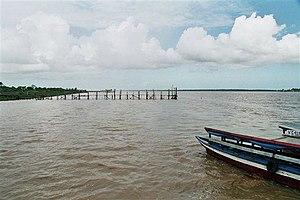
Le Suriname ou Surinam est un fleuve de 480 km de long dans le centre et l’est du Suriname. Le fleuve prend sa source sur les hauteurs sous le nom de Gran Rio à la limite entre le massif Wilhelmina et le massif Eilerts de Haan. Le fleuve passe par le lac de retenue le long de Brokopondo, Berg en Dal, les villages de transmigration Klaaskreek et Nieuw-Lombè, Jodensavanne, Carolina, Ornamibo et Domburg, avant de laisser, sur la rive gauche, la capitale Paramaribo et Meerzorg, sur l’autre rive. À Nieuw-Amsterdam s’y joint le fleuve Commewijne et juste après le Suriname arrive dans la bande de sable Braamspunt et se déverse dans l’océan Atlantique.